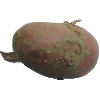
Label: red_potato